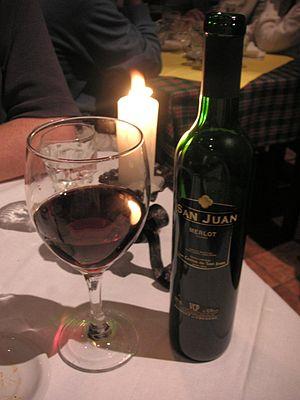
La viticulture en Uruguay date du premier peuplement espagnol. Les cépages cultivés reflètent l'origine géographique de leurs diffuseurs.